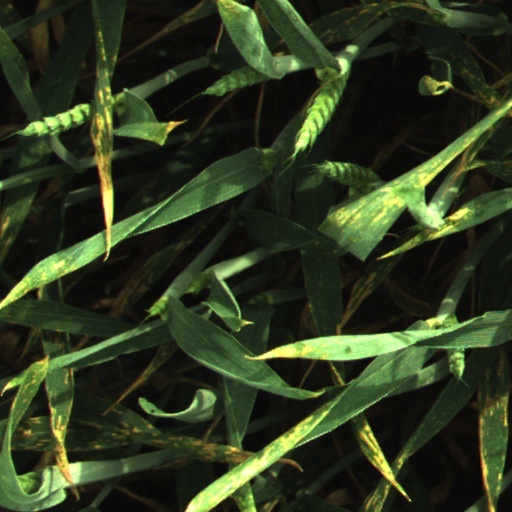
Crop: wheat